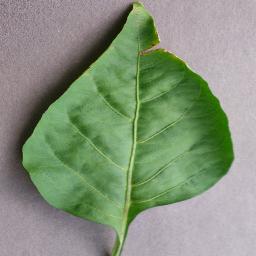
Label: Pepper,_bell___healthy